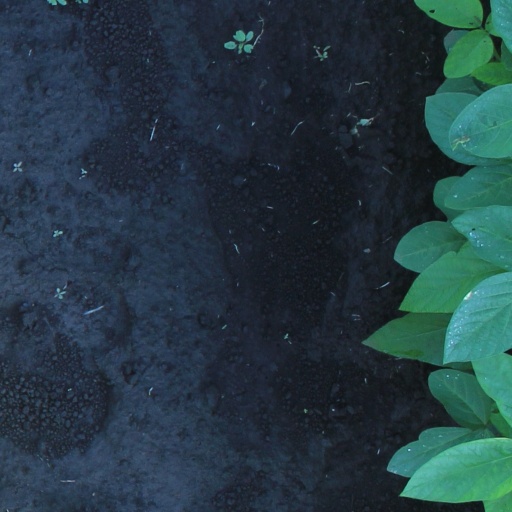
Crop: soybean